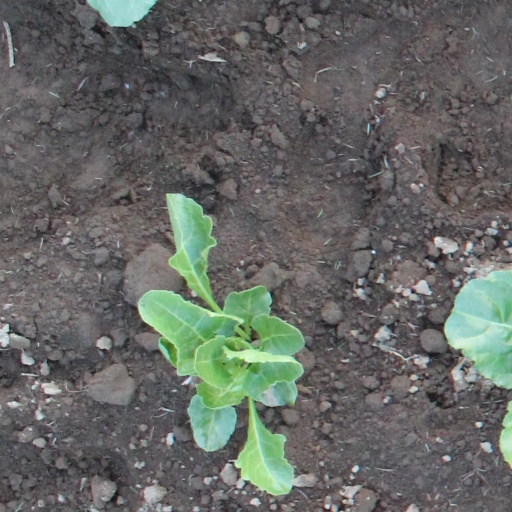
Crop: sugar beet